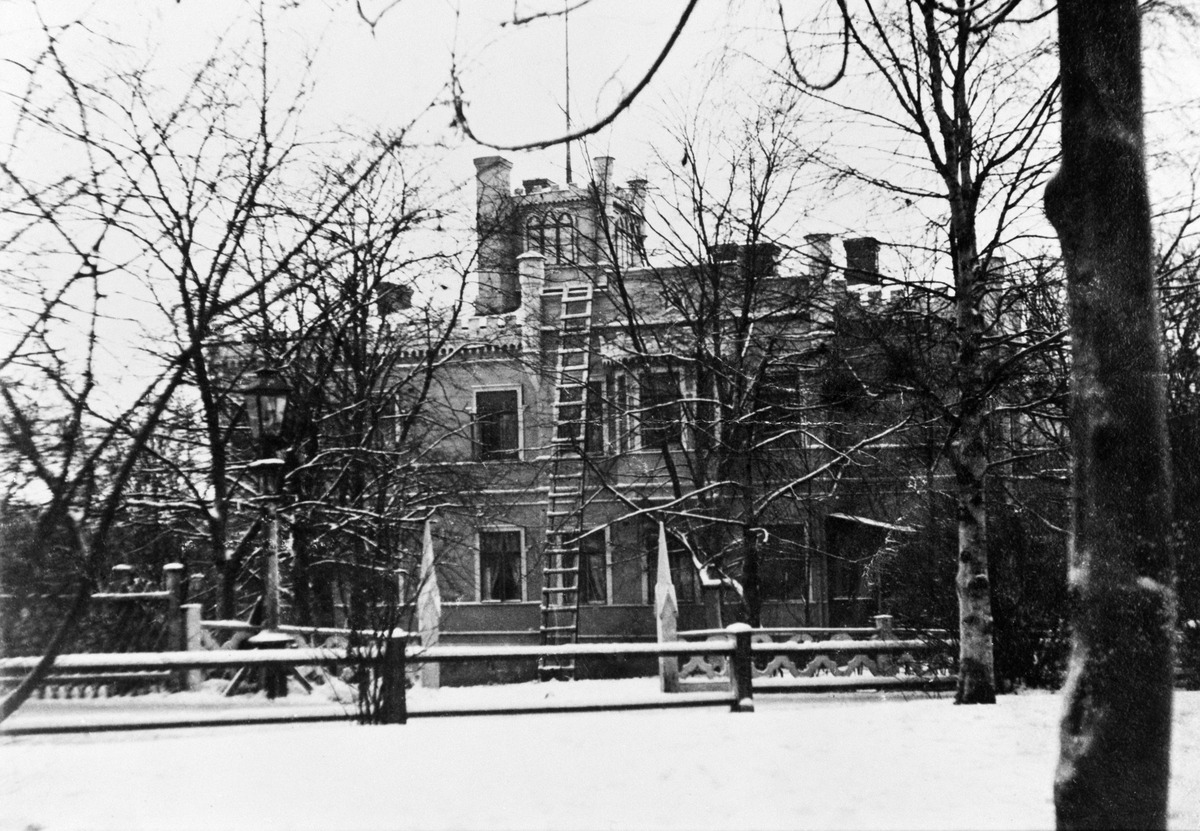
Itäinen Kaivopuisto n:o 1 ( = Itäinen Puistotie 1 )
sisällön kuvaus: Itäinen Kaivopuisto n:o 1 ( = Itäinen Puistotie 1 ). mustavalkoinen
Ajankohta: kuvausaika 1902 - 1910
Paikka: Suomi, Uusimaa, Helsinki, Kaivopuisto Helsinki, itäinen Puistotie 1
Aiheet: Bertha Fjödmanin sairaskoti, puistot, huvilat, puurakennukset, sairaalat yksityissairaalat, talvi